Chigwell School

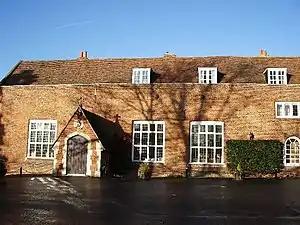
Chigwell School

Chigwell School is a co-educational independent boarding and day school. It is a private school in Chigwell, in the Epping Forest district of Essex. It consists of a Pre Prep (ages 4–7), Prep School (ages 7–11), Senior School (ages 11–16) and Sixth Form. A pre-preparatory department for children aged 4–7 was constructed starting for the 2013–14 academic year.